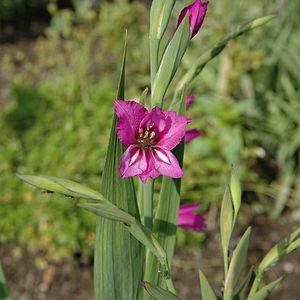
Le Glaïeul imbriqué est une plante vivace du genre Gladiolus et de la famille des Iridaceae. On en trouve en Arménie, autour du lac Arpi
La réserve naturelle de Luitemaa est une réserve naturelle située au sud-ouest de l'Estonie dans le comté de Pärnu.